History of Zanzibar

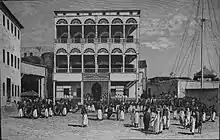
Stone Town, 1885

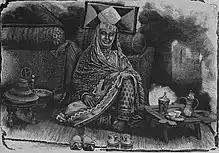
Zanzibari woman, 1885

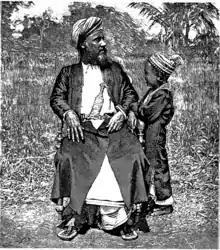
Zanzibari man, 1880

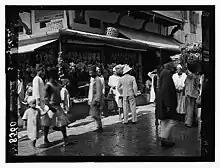
A Zanzibar marketplace, around 1910. A British colonist can be seen in the middle, wearing a linen suit and a Pith helmet.

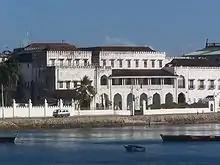
The Sultan's Palace.

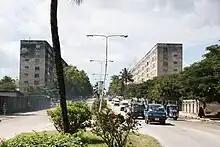
DDR-built apartment blocks in Michenzani, Zanzibar City

In 1698, Zanzibar fell under the control of the Sultan of Oman. The Portuguese were expelled and a lucrative trade in slaves (started decades earlier by the Portuguese to supply the West Indies), and ivory thrived, along with an expanding plantation economy centring on cloves. With an excellent harbor and no shortage of fresh water, Stone Town (capital of Zanzibar) became one of the largest and wealthiest cities in East Africa. Under Omani rule, all of the most fertile land was handed over to Omani aristocrats who enslaved the farmers who worked the land. Every year, hundreds of dhows would sail across the Indian Ocean from Arabia, Persia and India with the monsoon winds blowing in from the northeast, bringing iron, cloth, sugar and dates. When the monsoon winds shifted to the southwest in March or April, the traders would leave, with their ships packed full of tortoiseshell, copal, cloves, coir, coconuts, rice, ivory, and slaves.